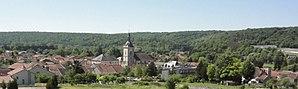
Doulaincourt, vue panoramique village et forêt
Doulaincourt-Saucourt est une commune française située dans le département de la Haute-Marne, en région Grand Est. La commune est formé en 1972 par la fusion des communes de Doulaincourt, devenue chef-lieu de la commune, et de Saucourt-sur-Rognon, devenue commune associée. En 2010, la commune de Doulaincourt-Saucourt a pris le statut de commune nouvelle, Doulaincourt et Saucourt devenant des communes déléguées.